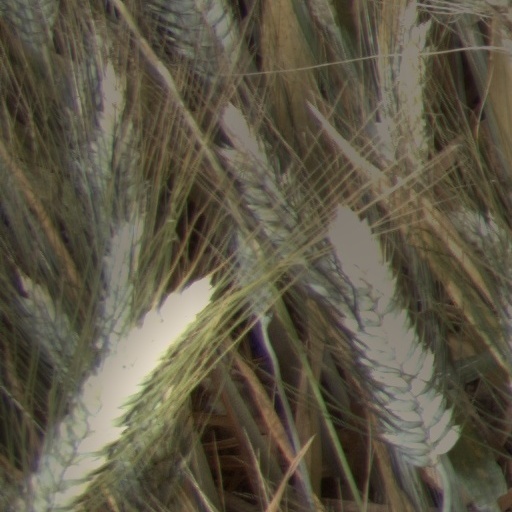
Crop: wheat